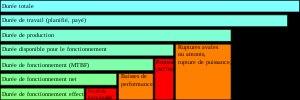
La gestion de la production est l'ensemble des activités qui participent à la conception, la planification des ressources, leur ordonnancement, l'enregistrement et la traçabilité des activités de production, le contrôle des activités de production de l'entreprise.
Dans le domaine de l'ingénierie de fiabilité, la disponibilité d'un équipement ou d'un système est une mesure de performance.